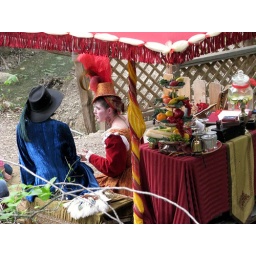
zooming in from the glass blower's balcony